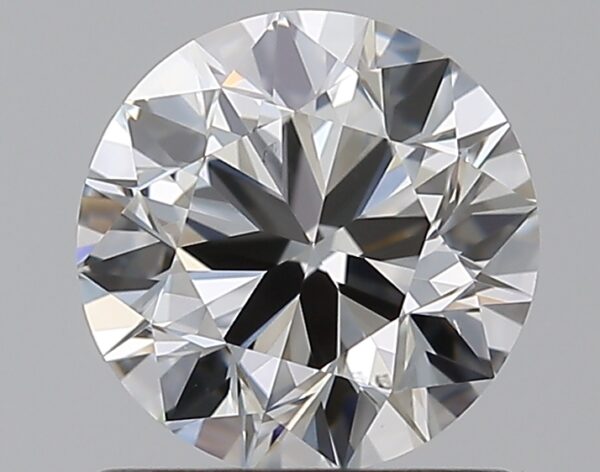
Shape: round
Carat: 0.9
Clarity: VS2
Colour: G
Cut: VG
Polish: EX
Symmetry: GD
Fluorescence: N
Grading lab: GIA
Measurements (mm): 6.13 x 6.21 x 3.79